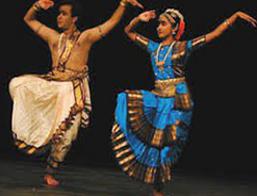
Dance form: kuchipudi